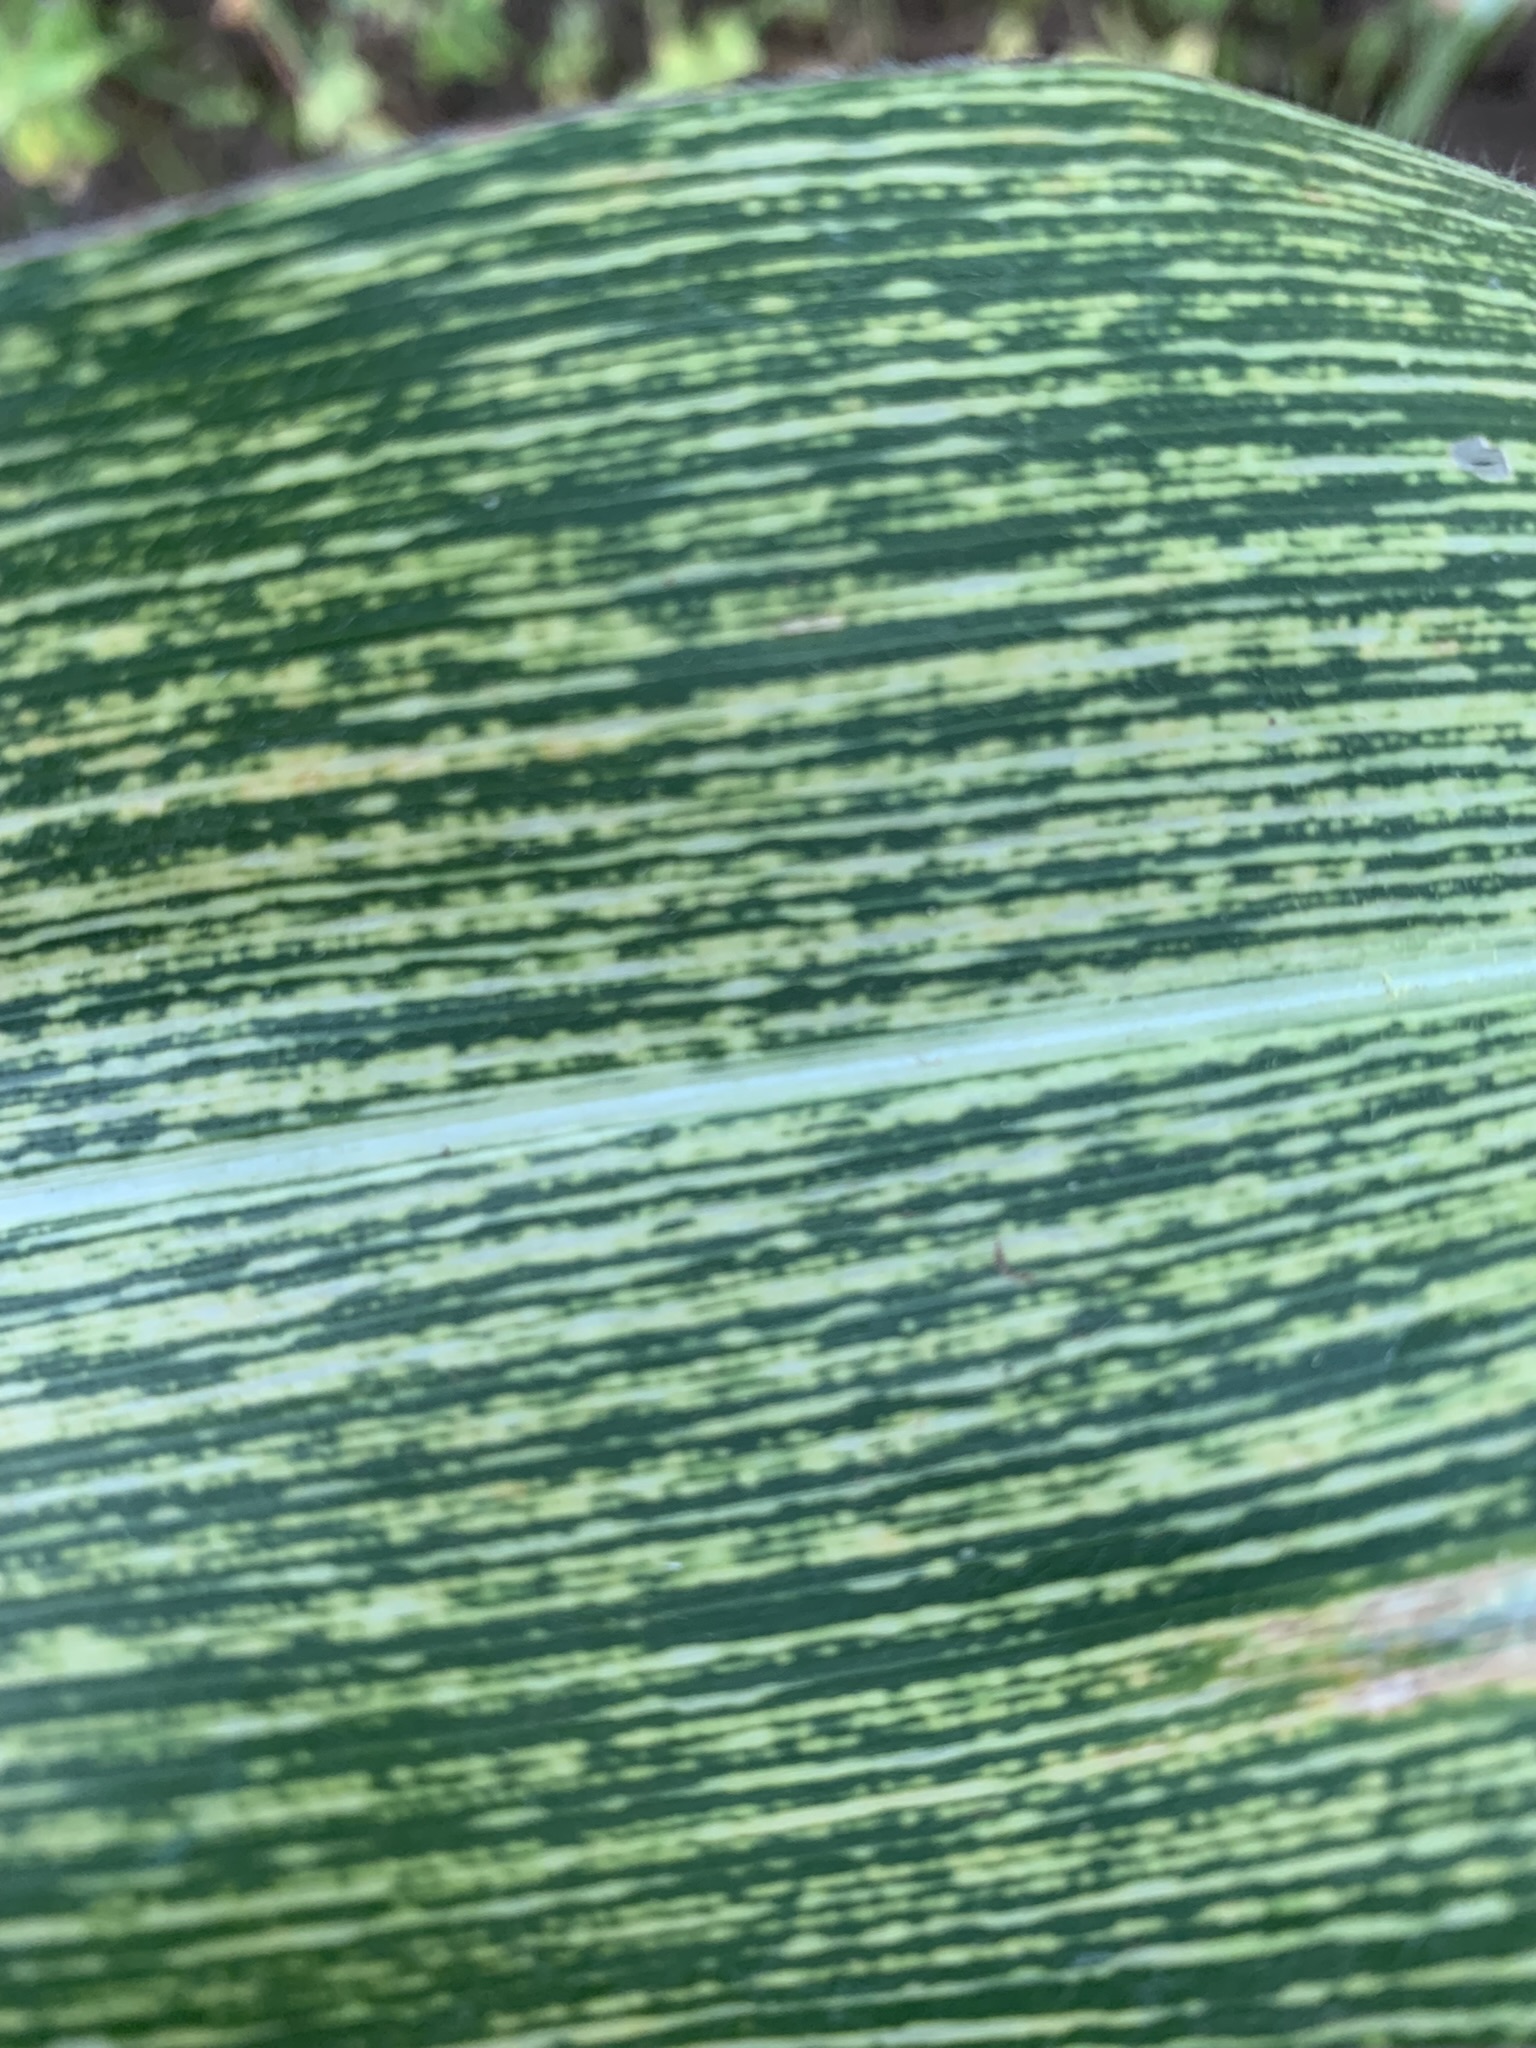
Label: MSV